Mara (film)

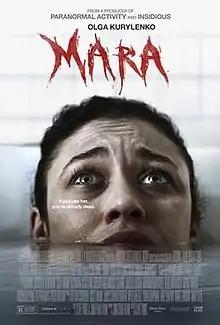
Theatrical release poster

Mara is a 2018 American supernatural horror film directed by Clive Tonge in his feature-length debut and written by Jonathan Frank. The film stars Olga Kurylenko as criminal psychologist Kate Fuller, who investigates the murder of a man and is haunted by the eponymous demon (Javier Botet) who kills people in their sleep. The film also stars Craig Conway. Tonge and Frank based the film's story on conditions and mythology surrounding both sleep paralysis and Brugada syndrome. The film was released by Saban Films on September 7, 2018. It received negative reviews from critics and was a box office bomb.